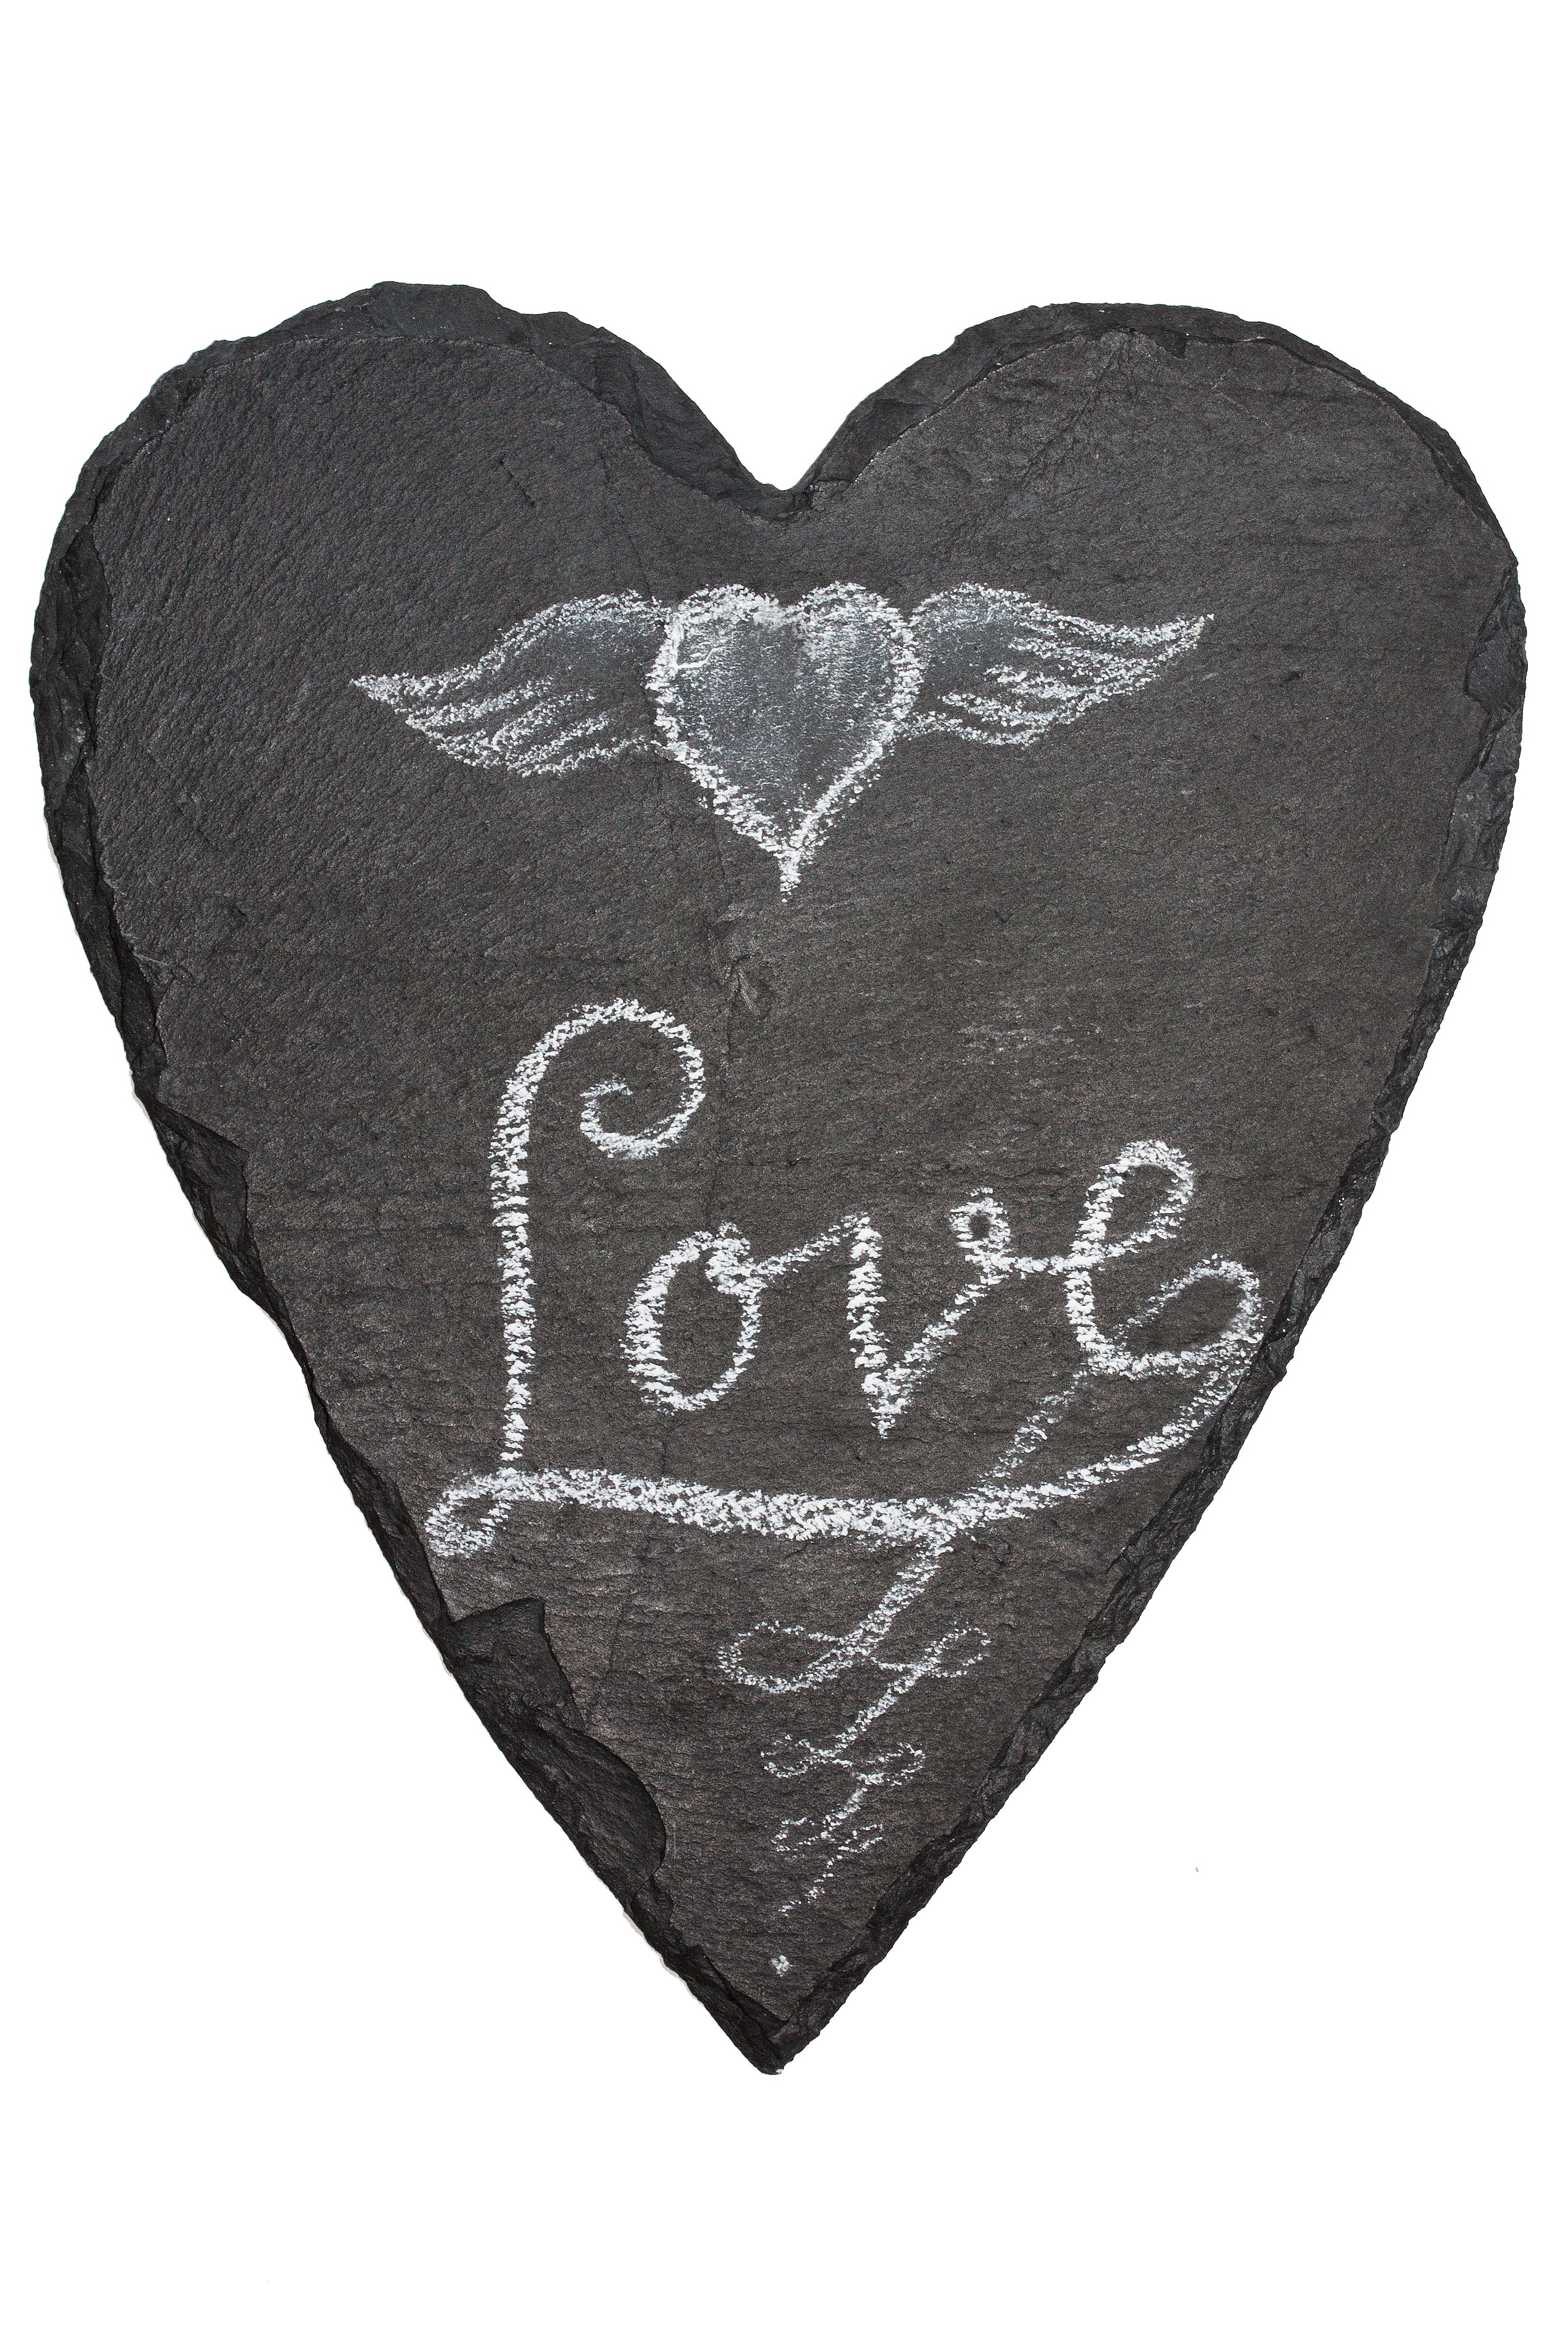
rock, wing, structure, board, love, heart, black, crash, label, slate, human body, edge, grey, background, chalk, moustache, organ, calligraphy, labeled, embassy, fund, guitar pick, flying heart, be in love, sedimentary rock, metamorph, clastic rocks, blackish grey